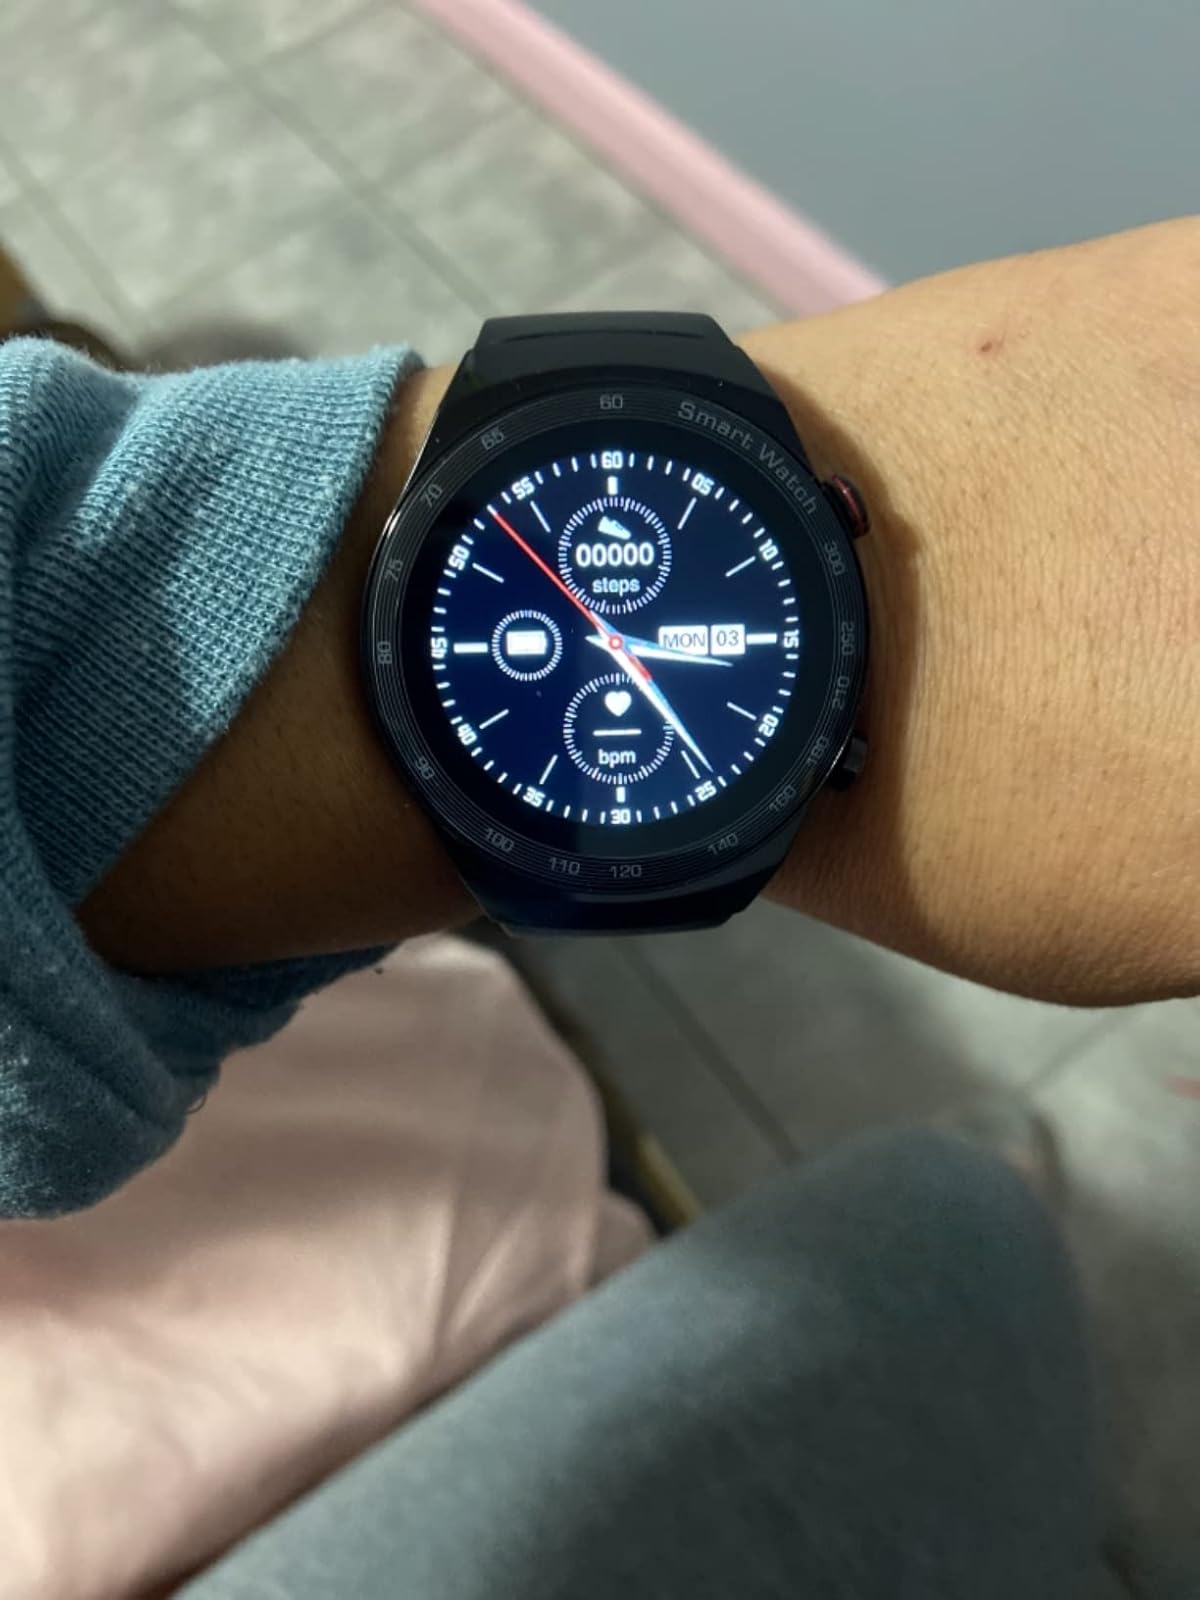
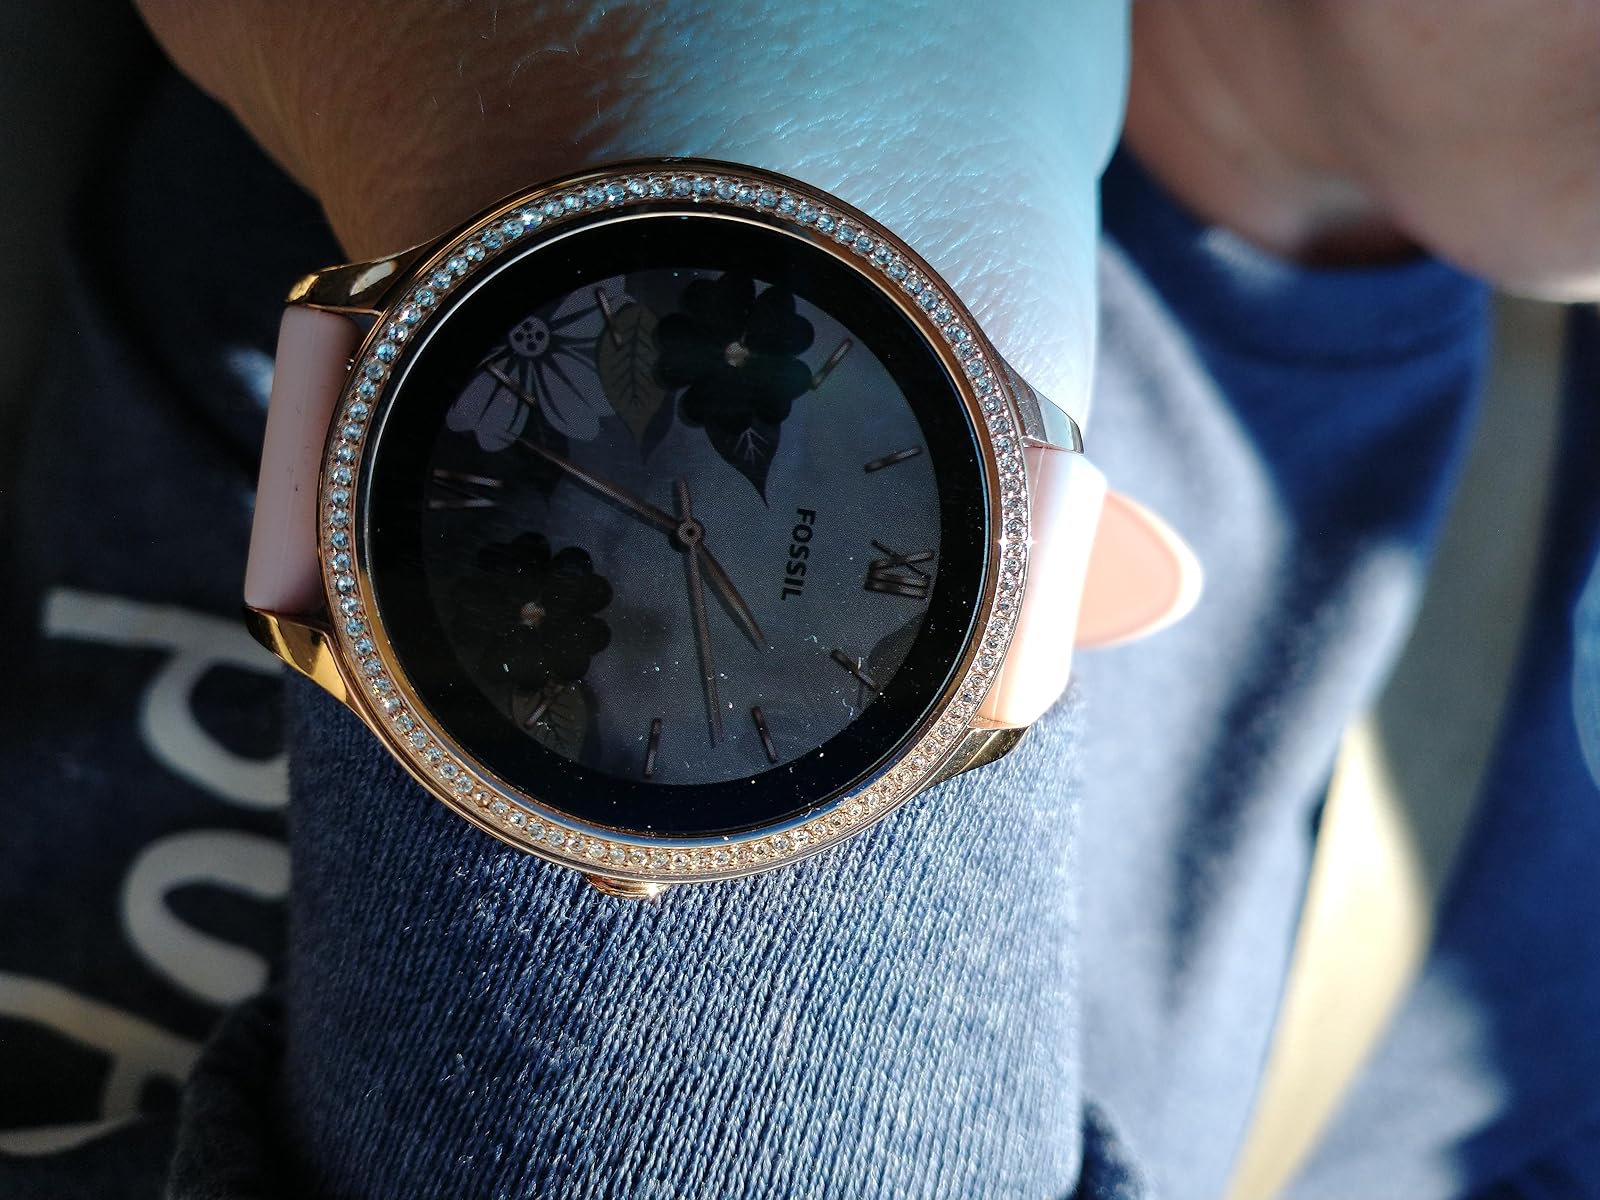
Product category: smartwatch
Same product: no